Sandro Nocentini

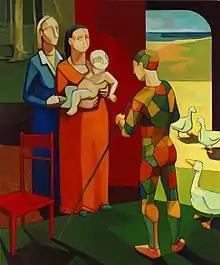
SandroNocentiniMySonHasTwoMothers2005

In 2005, Nocentini was awarded the $10,000 Sir John Sulman Prize for his painting "My Son Has Two Mothers". The work was exhibited at the Art Gallery of New South Wales. The inspiration for it came from the artist's "assisting two friends to conceive a child"; Nocentini has shown himself as a harlequin, a reference to Picasso, whose influence is apparent in the work.